WWE Survivor Series (video game)

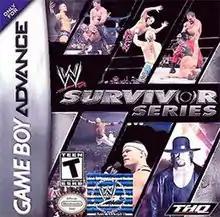
North American cover art featuring Randy Orton, Eddie Guerrero vs. Rey Mysterio, Shawn Michaels vs. Chris Jericho, Chris Benoit vs. Michaels, Mysterio, John Cena and The Undertaker

WWE Survivor Series is a professional wrestling video game developed by Natsume Co., Ltd. and published by THQ for the Game Boy Advance handheld console. "WWE Survivor Series" is based on the World Wrestling Entertainment (WWE) annual pay-per-view, Survivor Series. The game is the sequel to "Road to WrestleMania X8". "WWE Survivor Series" was also the last WWE video game released for a Nintendo handheld console until "WWE SmackDown vs. Raw 2008" for the Nintendo DS in 2007.